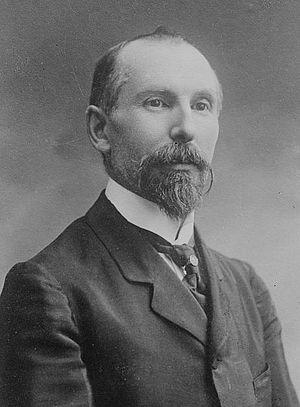
Abel Jules Maurice Lefranc, né à Élincourt-Sainte-Marguerite le 27 juillet 1863 et mort à Paris le 26 novembre 1952, est un historien de la littérature français.